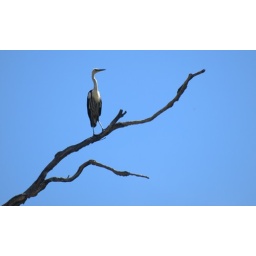
White Necked Heron standing atop a dead tree out near Clare somewhere...